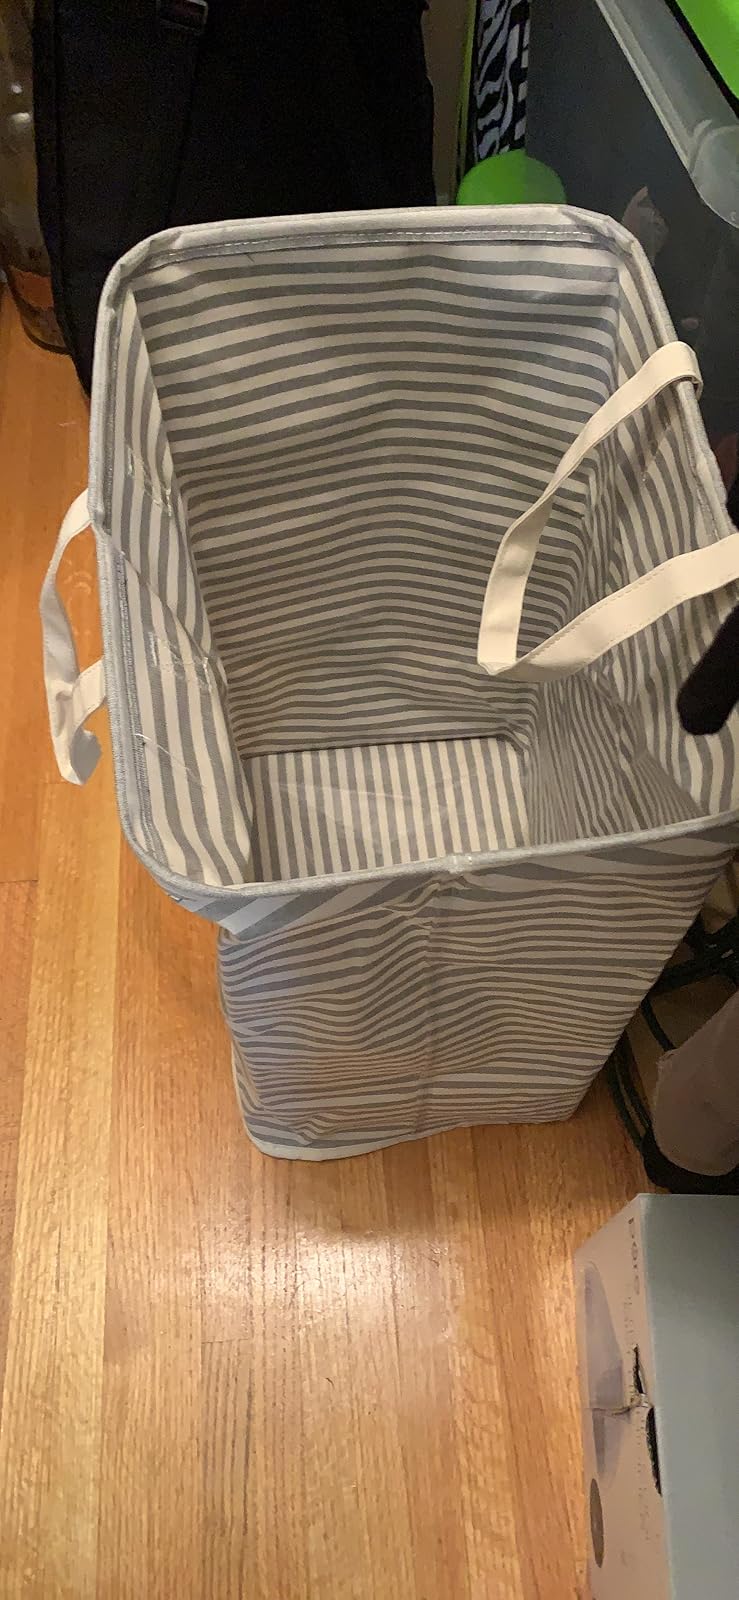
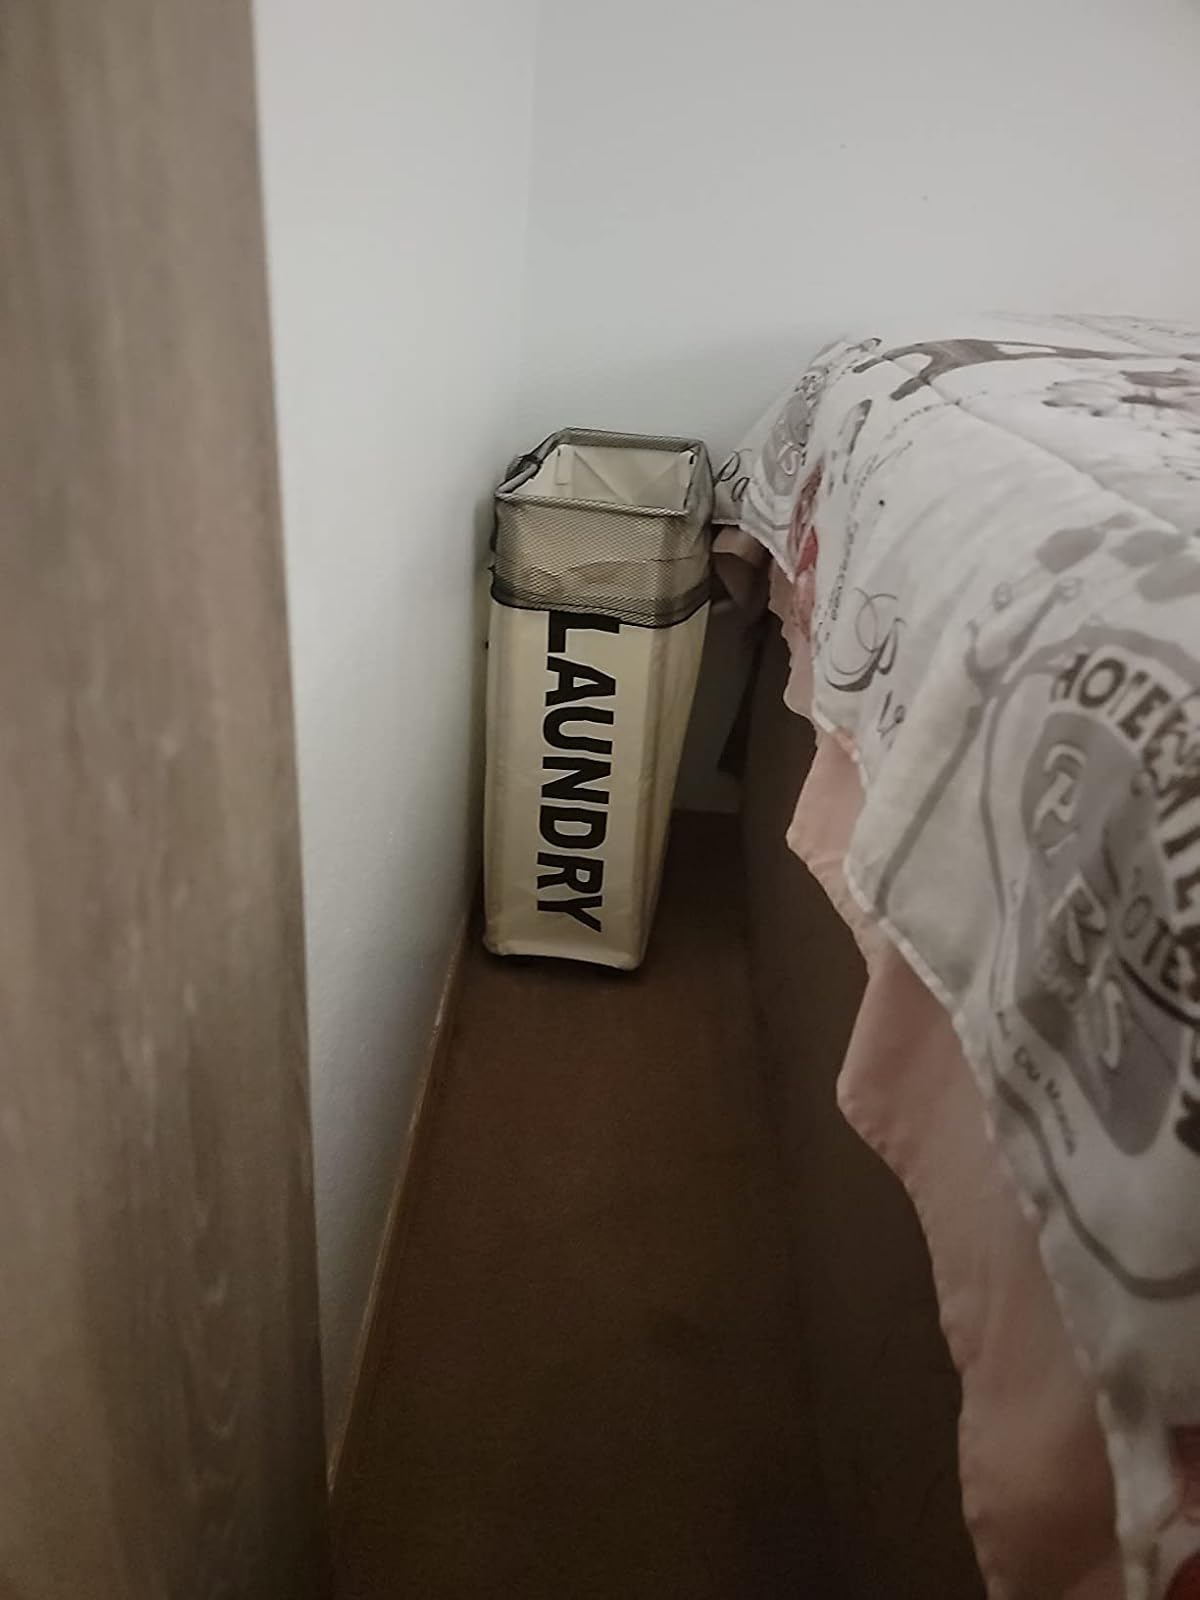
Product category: items_hamper
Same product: no